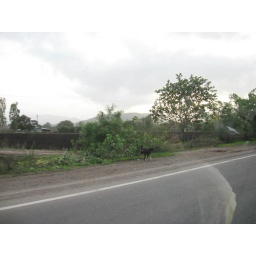
dog by the road side